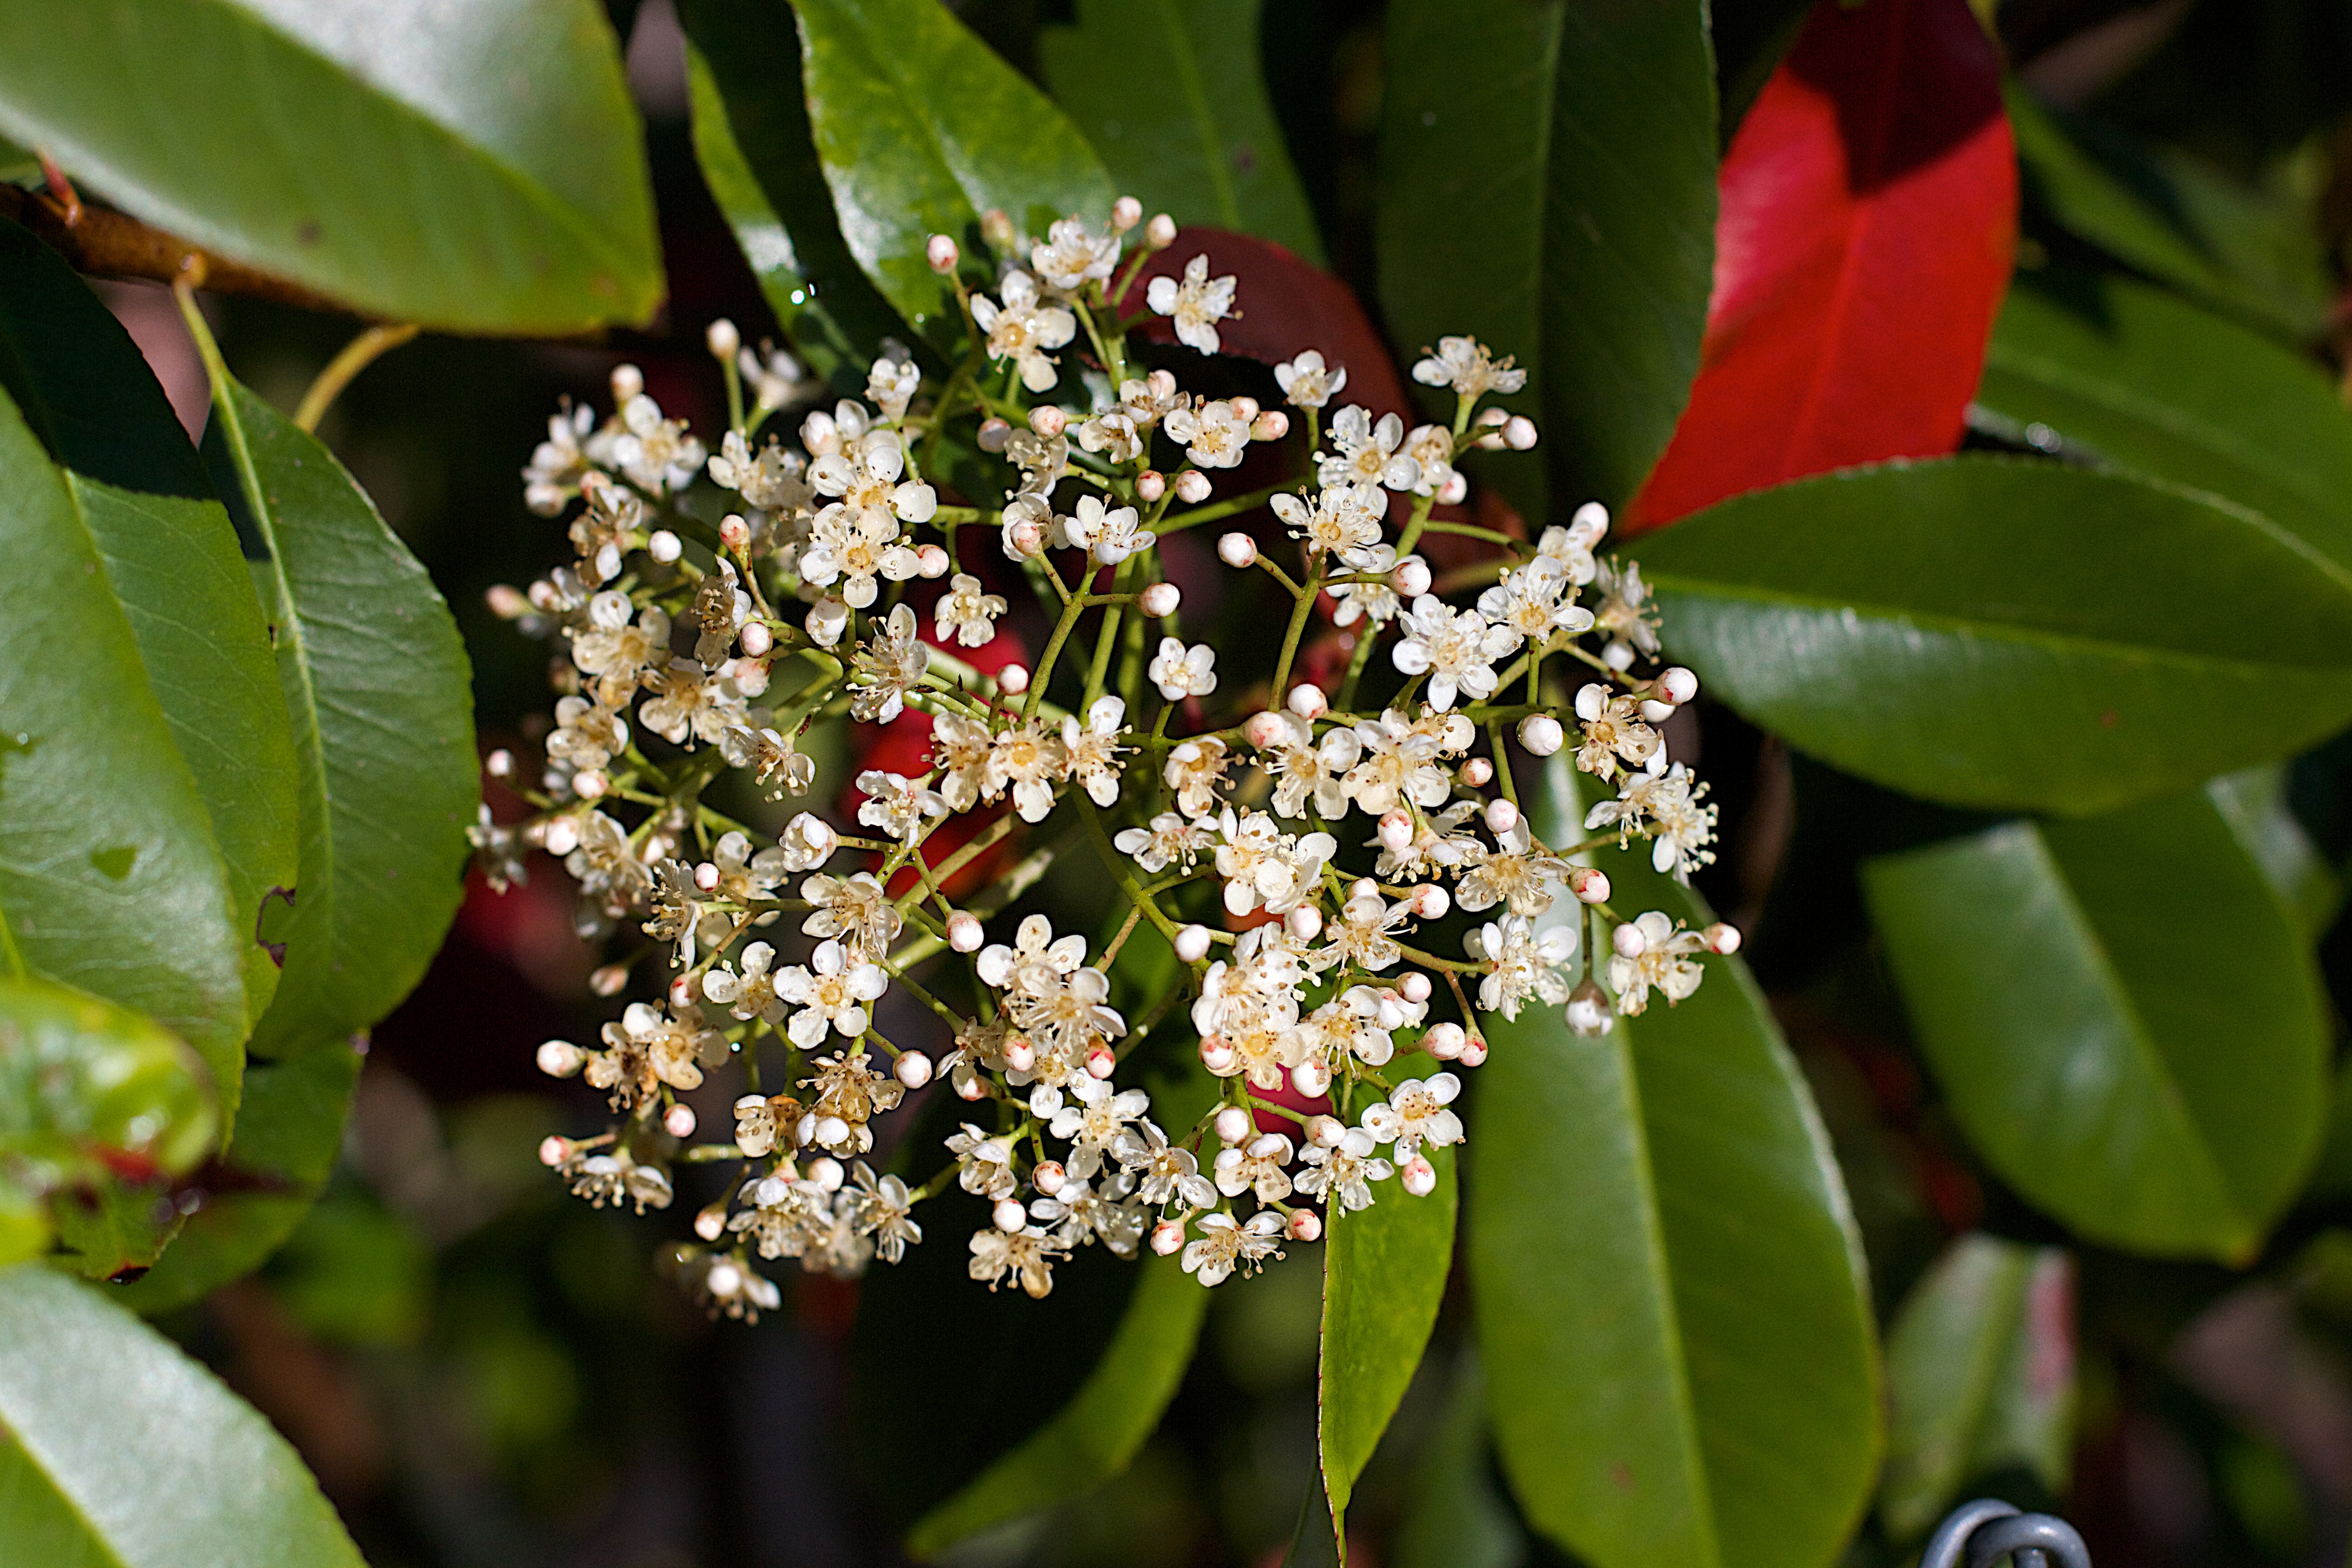
tree, branch, blossom, plant, leaf, flower, produce, evergreen, botany, flora, shrub, macro photography, flowering plant, woody plant, land plant